The Blue Max

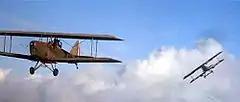
A Caudron C.270 Luciole and a Pfalz D.III from Lynn Garrison's collection in flight over Weston Aerodrome, Ireland

German Corporal Bruno Stachel leaves the fighting in the trenches to become a fighter pilot in the German Army Air Service. In spring 1918, he sets his sights on winning Germany's highest medal for valour, the "Blue Max", for which he must shoot down 20 aircraft.